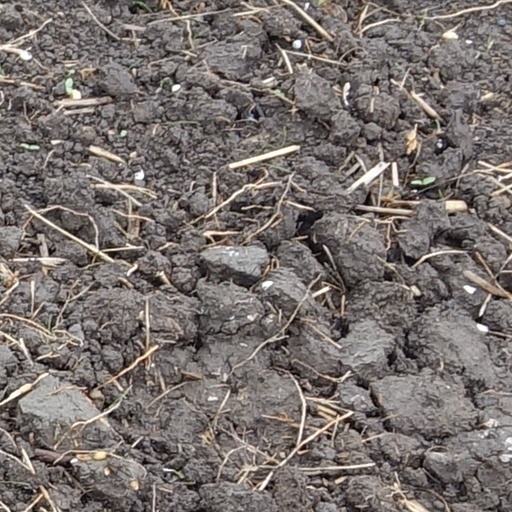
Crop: wheat